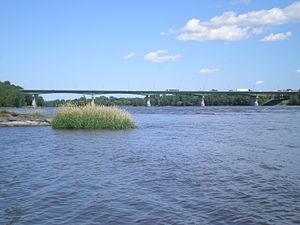
Le pont Pie-IX relie Montréal (arrondissement Montréal-Nord) à Laval, en enjambant la rivière des Prairies.
Le pont Pie-IX est un pont routier qui relie Montréal à Laval, en enjambant la rivière des Prairies. Il relie ainsi les régions administratives de Montréal et de Laval.
La ville de Montréal étant située sur une île entourée de trois cours d'eau, on ne peut y accéder par voie terrestre qu'au moyen de ponts. La ville fut fondée en 1642, mais ce n'est pas avant l'année 1847 qu'un accès à la terre permanent voit le jour, lorsque est construit un pont en bois traversant la Rivière des Prairies jusqu'à l'Île Jésus, à l'emplacement de l'actuel pont Viau. Deux autres ponts sont construits peu de temps après ce premier pont : L'actuel pont Lachapelle, à quelques kilomètres à l'ouest, et le Pont des Saints-Anges en 1849, situé à l'est. Ce dernier, qui s'effondra dans les années 1880, n'a jamais été reconstruit.